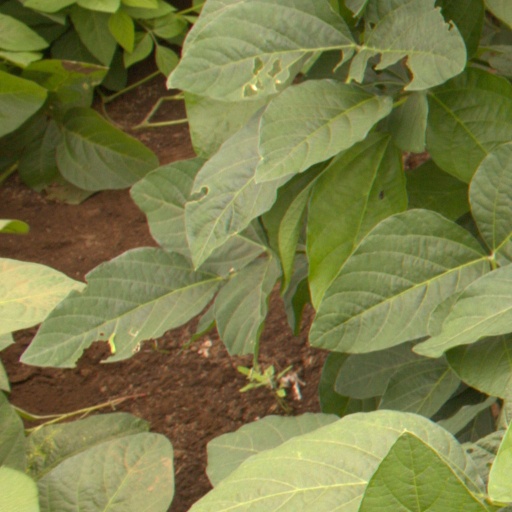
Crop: soybean